Choir

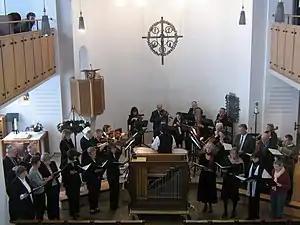
Choir in front of the orchestra

There are various schools of thought regarding how the various sections should be arranged on stage. It is the conductor's decision on where the different voice types are placed. In symphonic choirs it is common (though by no means universal) to order the choir behind the orchestra from highest to lowest voices from left to right, corresponding to the typical string layout. In "a cappella" or piano-accompanied situations it is not unusual for the men to be in the back and the women in front; some conductors prefer to place the basses behind the sopranos, arguing that the outer voices need to tune to each other.